Raising the Flag at Ground Zero

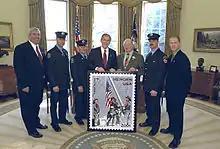
White House photo of March 11, 2002, unveiling of Heroes stamp. From left Postmaster General John E. Potter; Firefighters Billy Eisengrein and George Johnson; George W. Bush; U.S. Rep. Gary Ackerman, 5th District, N.Y. (who sponsored the stamp); Firefighter Dan McWilliams; and "Record" photographer Thomas E. Franklin, who took the photo featured on the stamp

Michael Kessel, a Manhattan attorney, suggested to U.S. Representative Gary Ackerman that the photo be used for a stamp, and the "Heroes 2001" stamp, USA Scott #B2, was unveiled on March 11, 2002, by President George W. Bush, in a ceremony attended by Franklin, Johnson, Eisengrein, and McWilliams. These stamps were semipostals: they had a purchase price (45¢) higher than their postage value (34¢), with the balance given to the Federal Emergency Management Agency's relief efforts. A special exception was thus made to the normal requirement by the United States Postal Service that subjects of stamps be deceased.